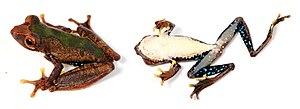
Rhacophorus cyanopunctatus est une espèce d'amphibiens de la famille des Rhacophoridae.